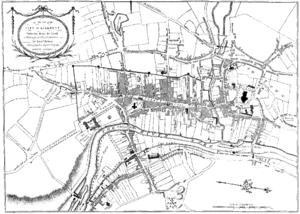
Kilkenny est une ville de 26 512 habitants de la République d'Irlande sur la Nore située à 150 km au sud-ouest de Dublin dans la province du Leinster. Kilkenny est le chef-lieu du comté du même nom. Elle se caractérise par ses monuments historiques qui lui confèrent un aspect médiéval, bien qu'ils soient ultérieurs au Moyen Âge.